Bordes scene

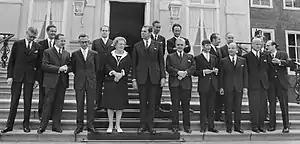
The first bordes scene in 1971 of the first Biesheuvel cabinet at palace Huis ten Bosch.

The first bordes scene took place in 1971 when the First Biesheuvel cabinet took office. The government wanted to be more public with this official photo opportunity. Before that time, the photo moment was informal at the beginning of the first Council of Ministers and therefore without the queen.